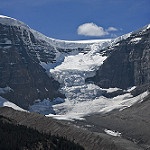
Label: glacier